Stafford, Texas

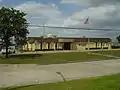
Stafford Post Office

Stafford is in Texas's 22nd congressional district. As of 2021, Troy Nehls represents the district.